Murderdolls

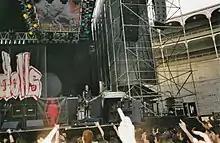
Jordison playing guitar with Murderdolls, June 12, 2003, Madrid, Spain

The first tour dates of the "Beyond the Valley of the Murderdolls World Tour" took the band through parts of the United States including; Los Angeles, Detroit, Chicago and Jordison's native Iowa. Their first major date was at the Summer Sonic Festival in Tokyo, Japan during August 18, 2002, two days before their debut album was released. This helped them gain a fan base in Japan.